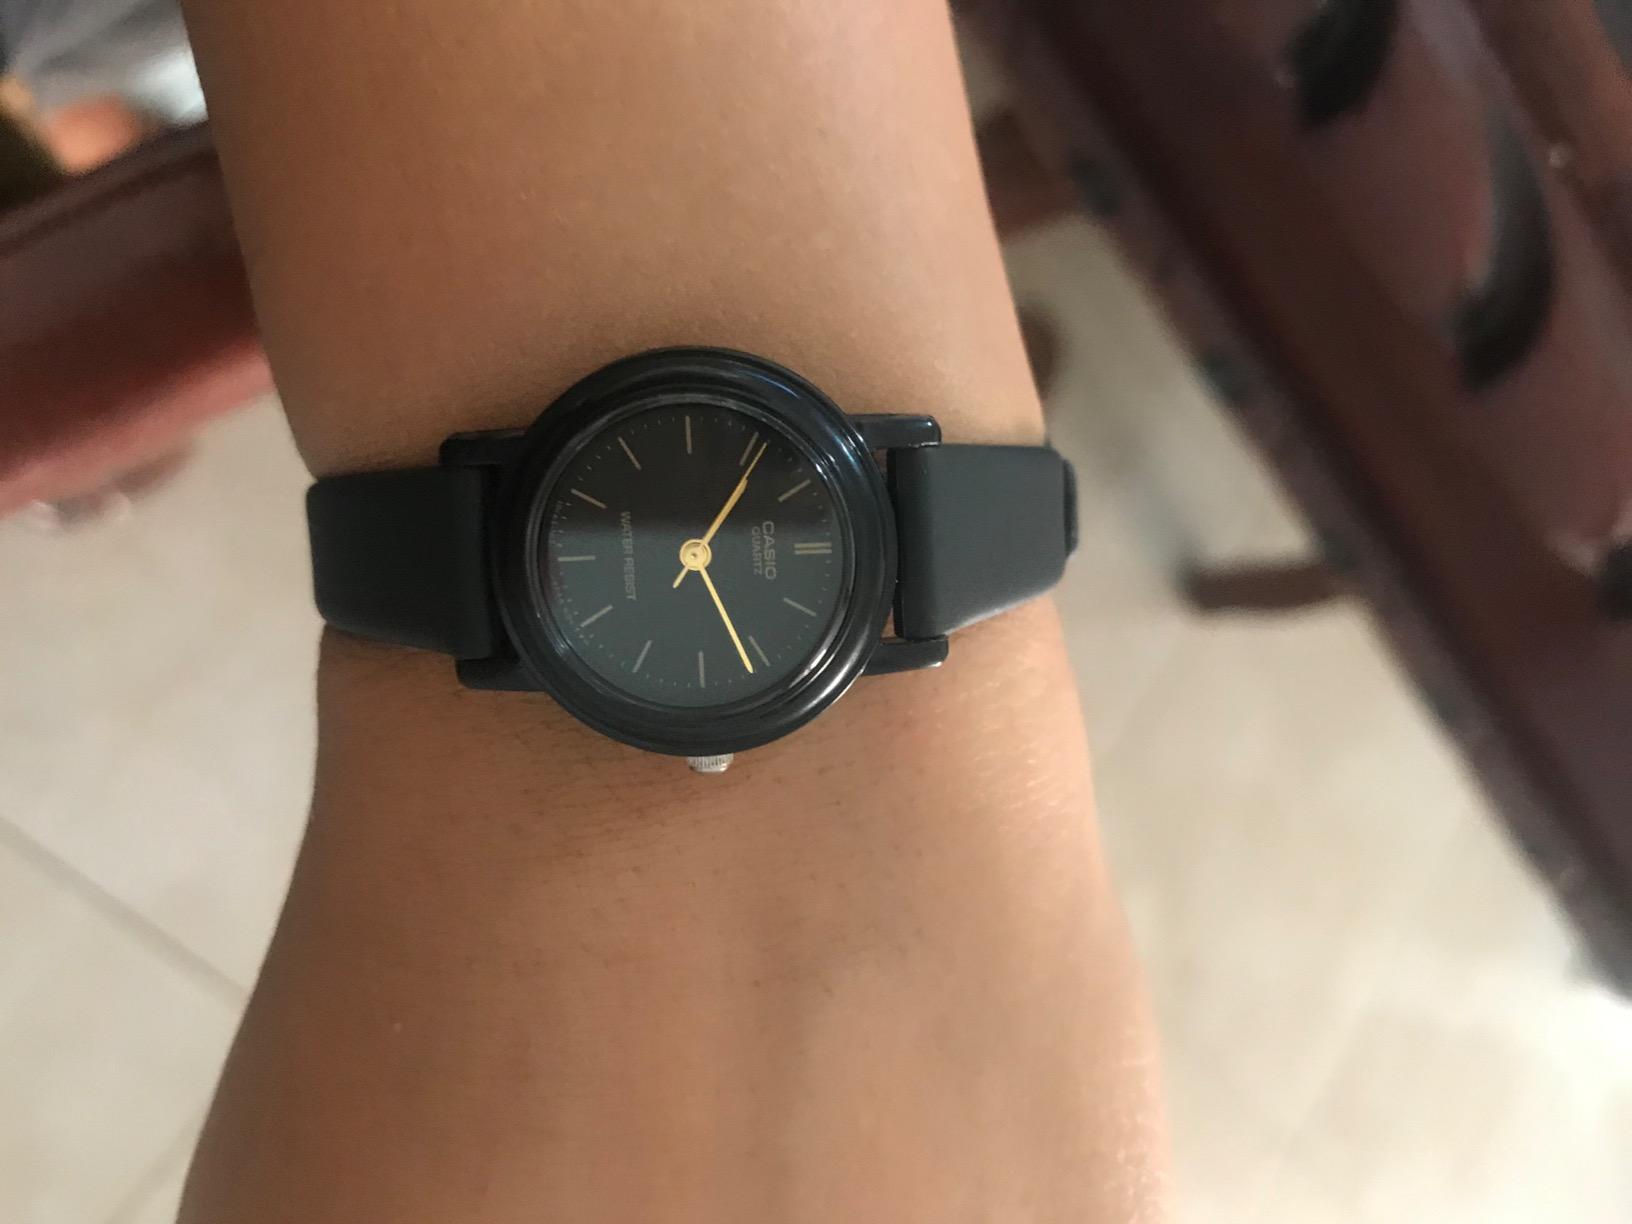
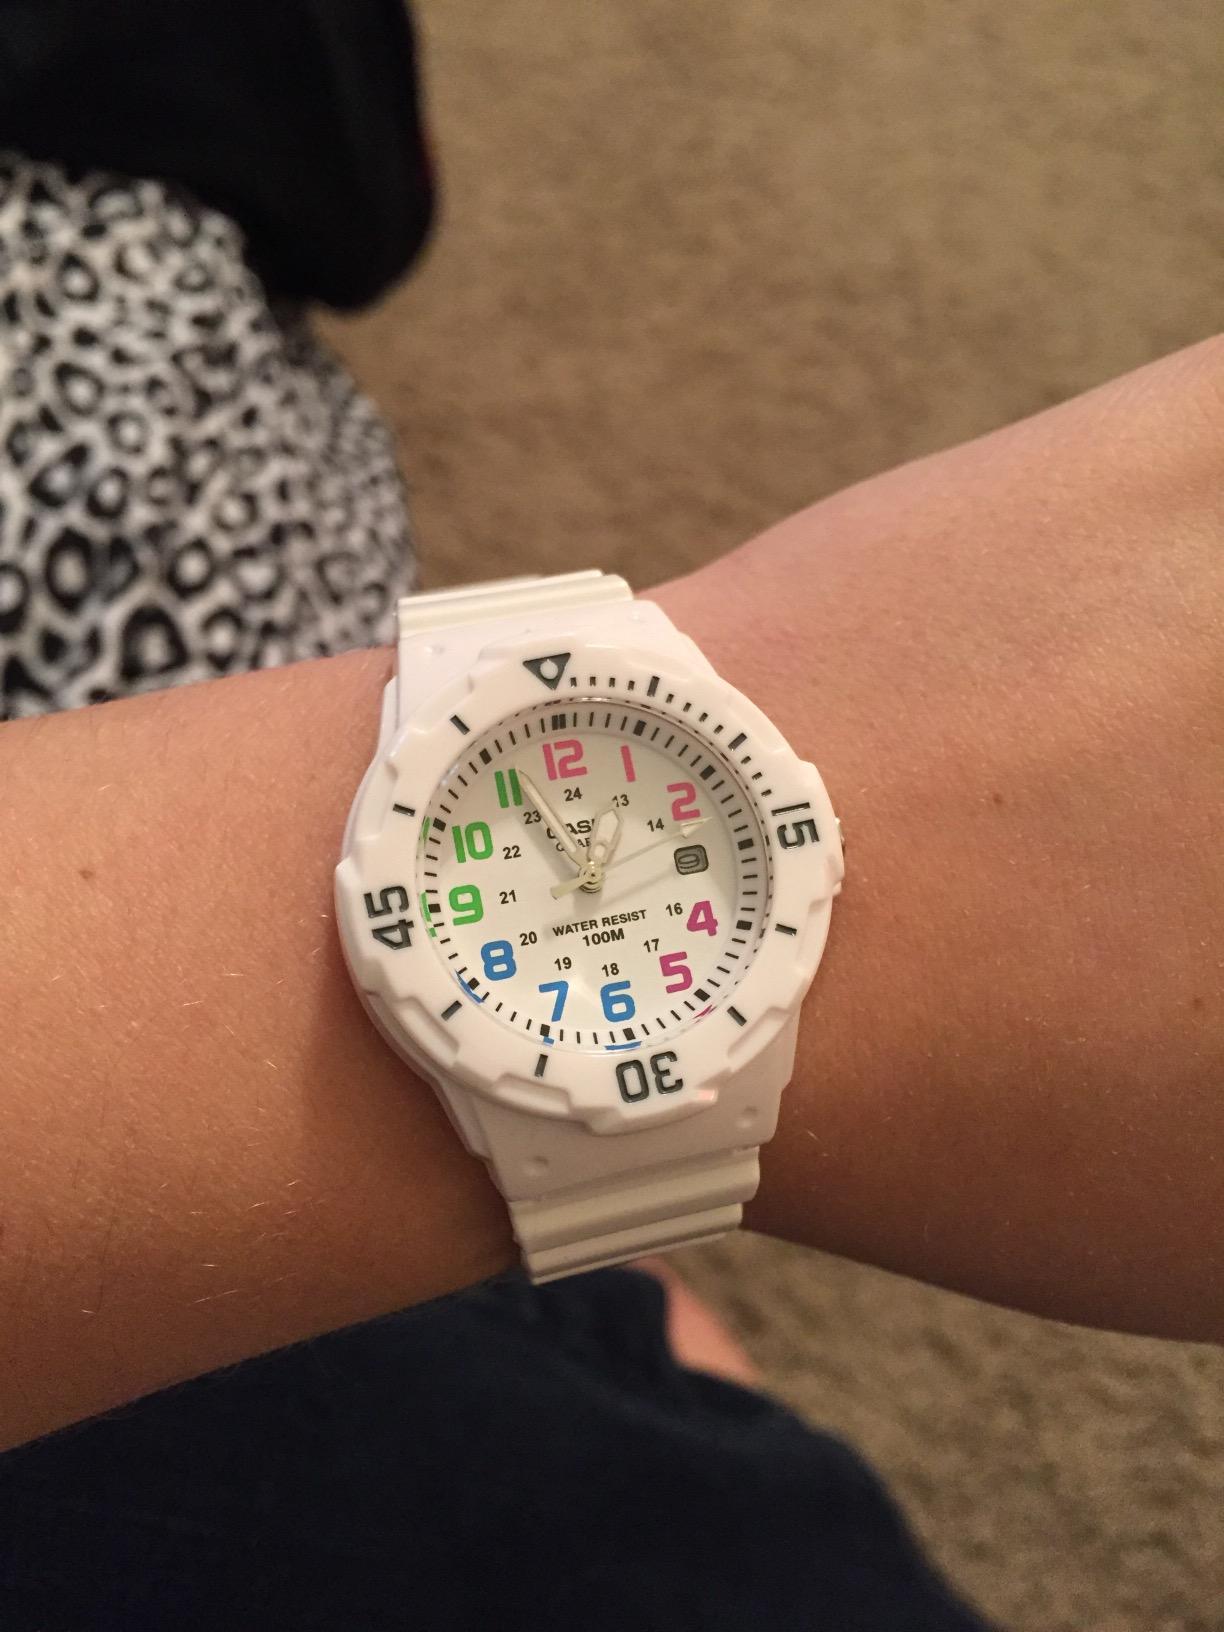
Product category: accessories_watch
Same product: no